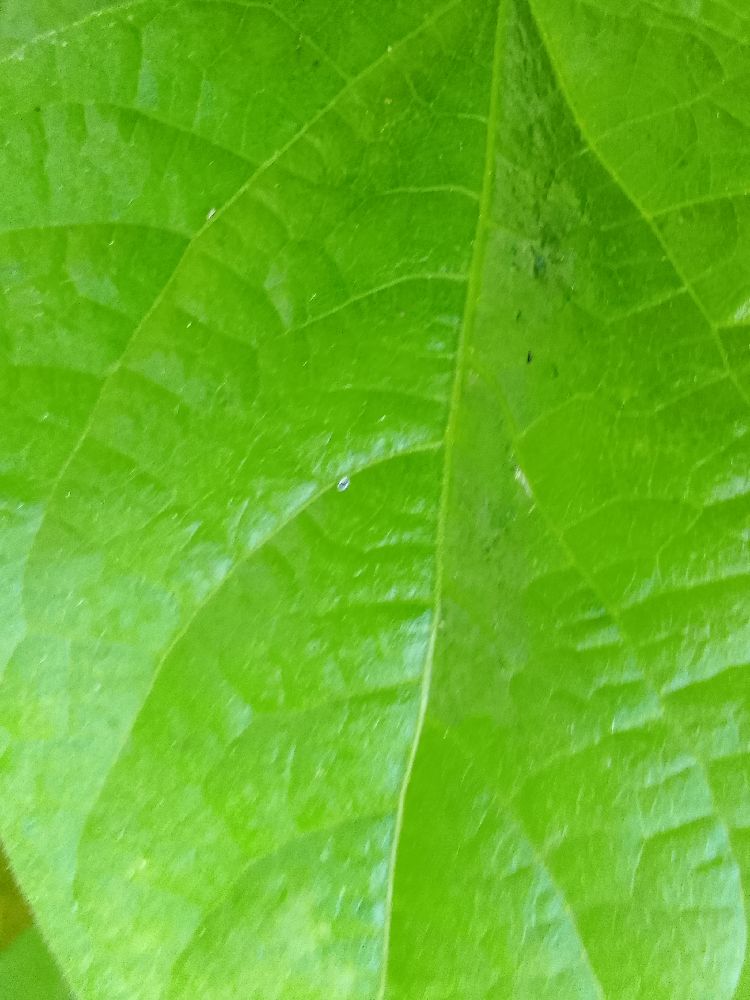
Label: healthy